Return (2010 film)

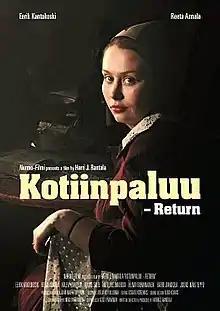
Film poster

Return, also "Homecoming", is a 2010 Finnish short film directed by Harri J. Rantala and starring Eerik Kantokoski, Reeta Annala, Kalevi Haapoja and Kauko Salo.